Amaroo, Australian Capital Territory

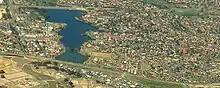
Aerial view from north

In the 2016 Census, there were 5,710 people in Amaroo. 74.3% of people were born in Australia. The next most common countries of birth were India 2.8%, England 2.8% and China 1.8%. 76.6% of people spoke only English at home. Other languages spoken at home included Mandarin at 2.1%. The most common responses for religion were No Religion 30.8%, Catholic 28.3% and Anglican 13.4%.